Finnish Rural Party

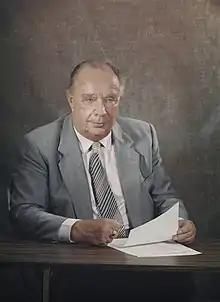
Veikko Vennamo

The founder of the Finnish Rural Party was Veikko Vennamo, leader of a faction in the Agrarian League (which was renamed Centre Party in 1965). Vennamo resided as the head of The Department of Housing and Land Reform with relations to the Karelian refugees after the Continuation war. His schism with his own party had started when V. J. Sukselainen was elected the chairman of the Agrarian League. The relations between Vennamo and the Agrarian League's strong man Urho Kekkonen were icy at best, and after Kekkonen was elected president in 1956 Vennamo ran into serious disagreement with the party secretary, Arvo Korsimo, and was excluded from the parliamentary group. As a result, he immediately founded his own party in 1959.